Pound Puppies and the Legend of Big Paw

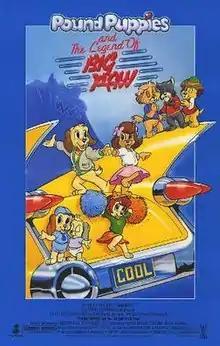
Theatrical release poster

Pound Puppies and the Legend of Big Paw is a 1988 American animated musical adventure film based on the Tonka toy line and the Hanna-Barbera television series of the same name, which had aired two years ago, before the film had aired. It was directed by Pierre DeCelles, and stars the voices of Brennan Howard, B.J. Ward and Tony Longo. This was the only animated feature film produced by Carolco Pictures as well as the first animated film distributed by Tri-Star Pictures.